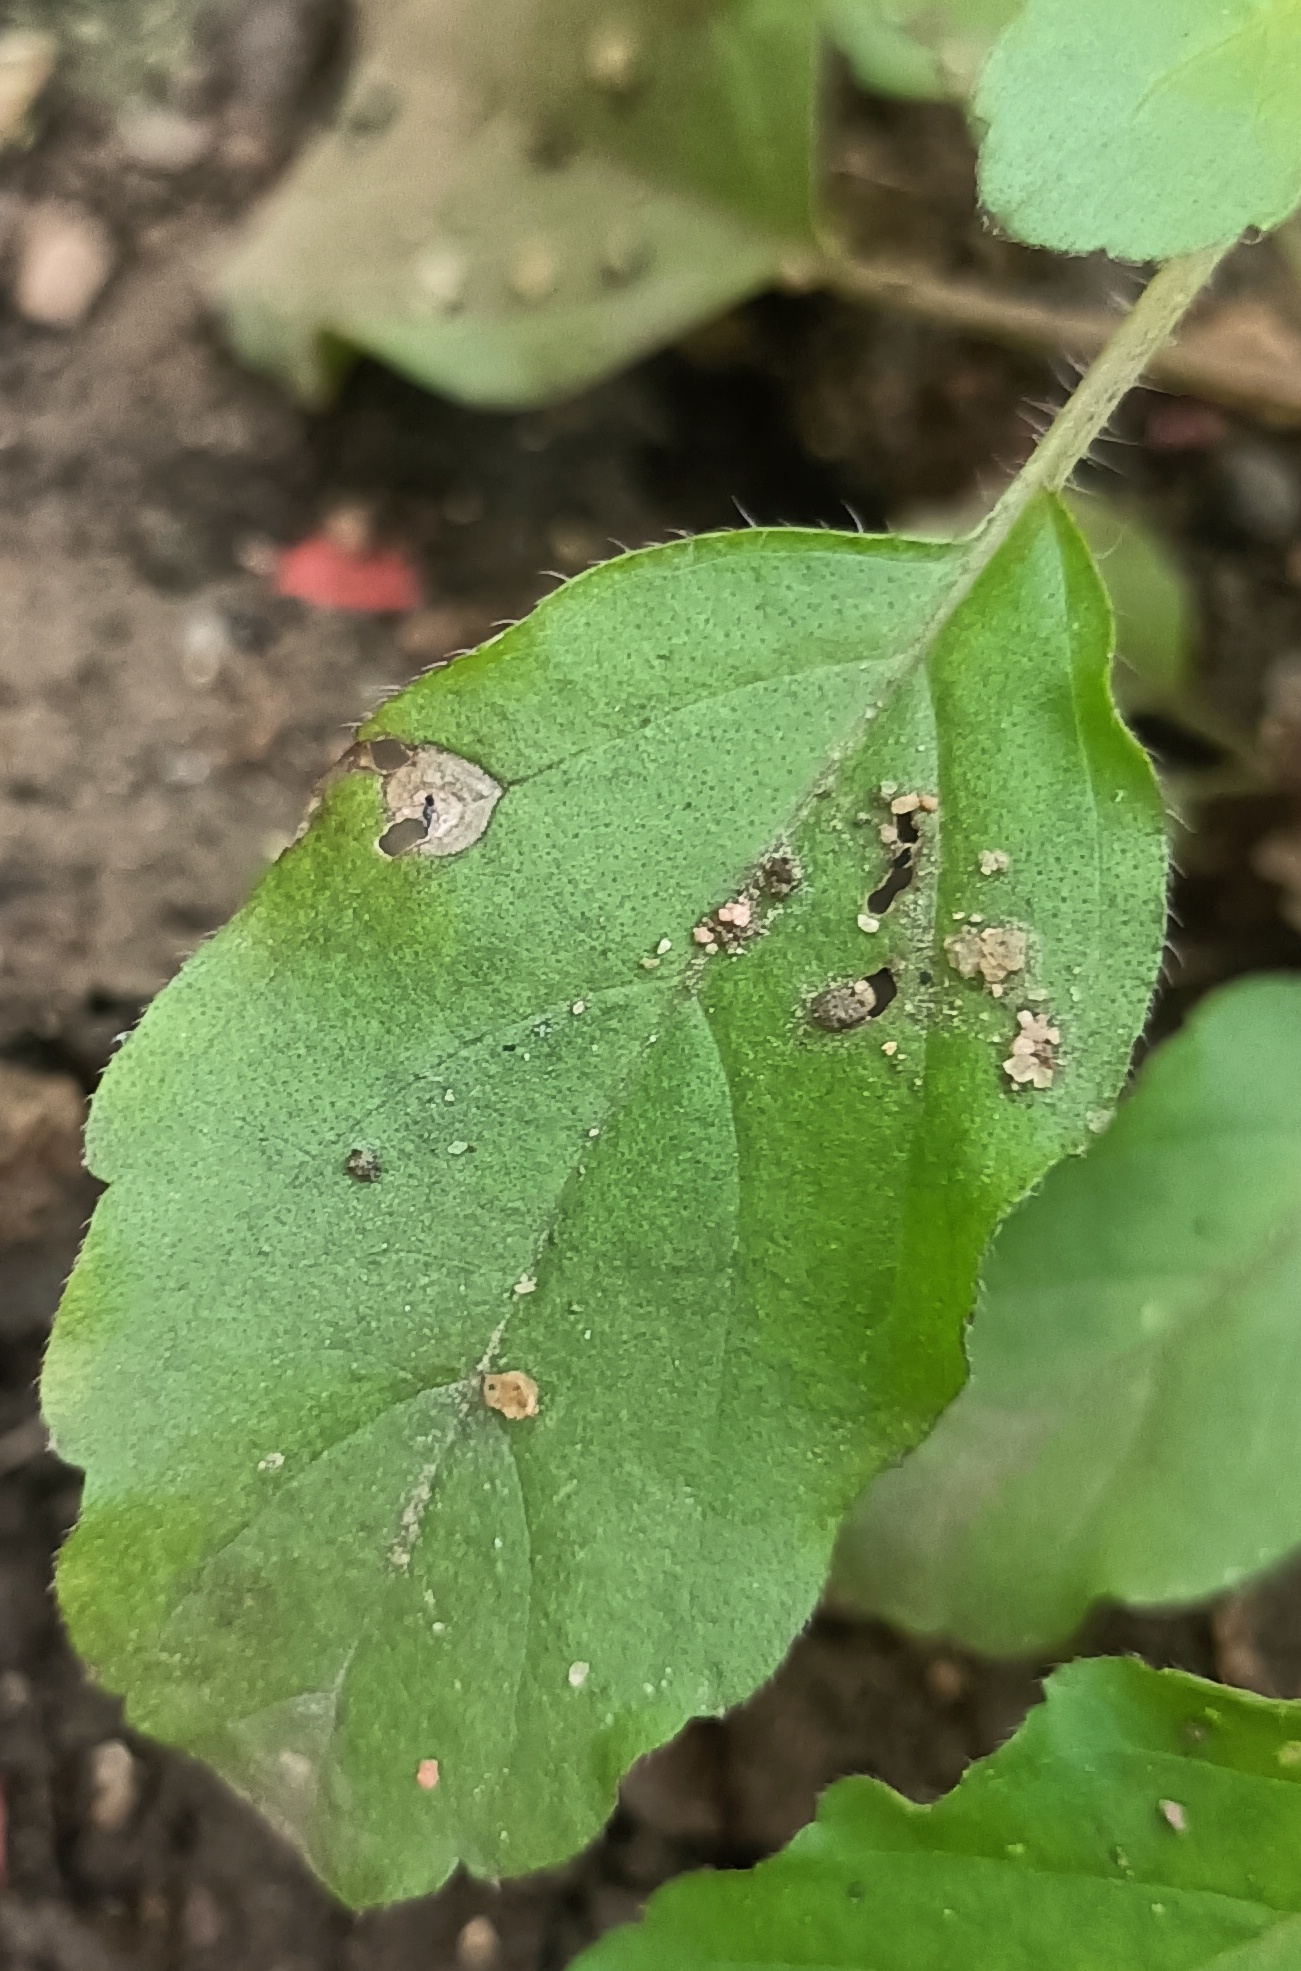
Variety: Sri/Green Tulasi
Condition: Insect Damage